Wheat streak mosaic virus

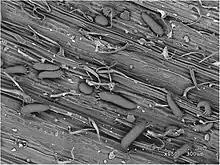
Electron micrograph of wheat curl mites on a wheat leaf

WSMV is semi-persistently transmitted by the wheat curl mite ("Aceria tosichella"), a small, cigar-shaped arthropod that can produce a single generation within 10 days under optimum temperature- approximately 27 °C. Wheat curl mites are slow crawlers, and depend on wind to disperse to other plants; they can also overwinter in abandoned infected wheat or corn heads. The mites also have the ability to transfer WSMV in between wheat and corn crops, allowing the virus to persist year-round. One of the most important management techniques to controlling WSMV is by eliminating “volunteer”, or seedlings from the previous years’ infected crop, wheat plants. WSMV often overwinters on the seeds, and can spread to a field planted after the infected seedlings have sprouted.